History of civil rights in the United States

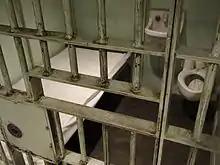
Recreation of Martin Luther King Jr.'s cell in Birmingham Jail at the National Civil Rights Museum

In Birmingham, Alabama, an FBI informant reported that Public Safety Commissioner Eugene "Bull" Connor gave Ku Klux Klan members fifteen minutes to attack an incoming group of freedom riders before having police "protect" them. The riders were severely beaten "until it looked like a bulldog had got a hold of them." James Peck, a white activist, was beaten so badly that he required fifty stitches to his head.